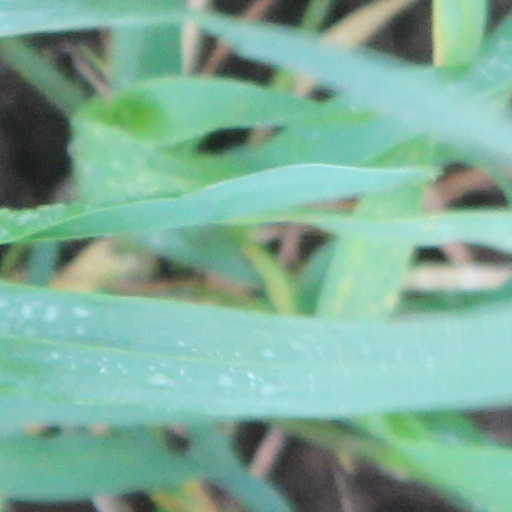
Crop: wheat